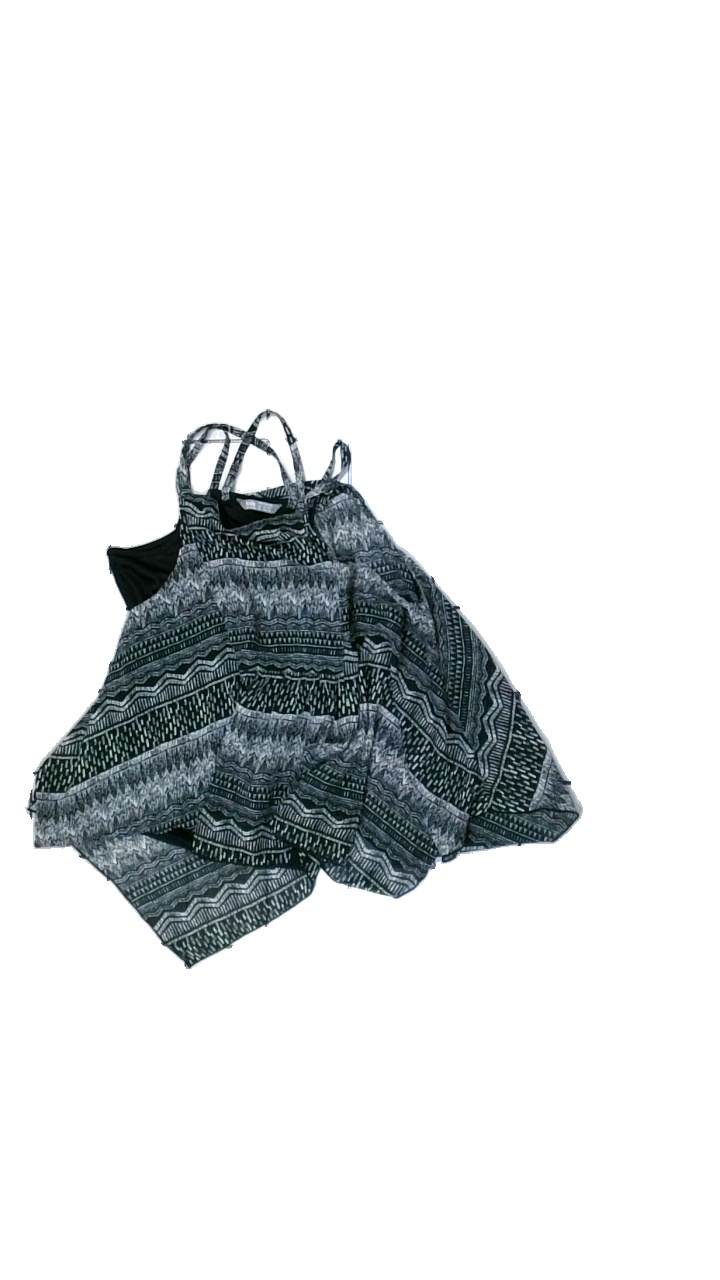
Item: Blouse (Children)
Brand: Lindex
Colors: Black, White
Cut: Loose
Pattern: Other
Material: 100% Polyester
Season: All
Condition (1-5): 5
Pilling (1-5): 5
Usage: Reuse
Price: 50-100